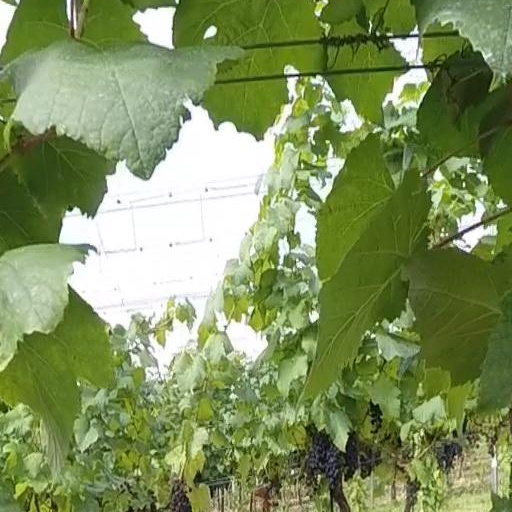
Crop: grape